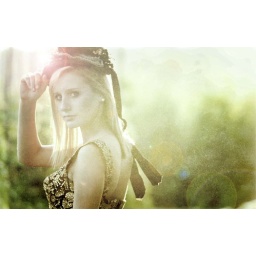
Both the hat and the dress are circa 1885. Kept in perfect condition and as stunning as they were back then.